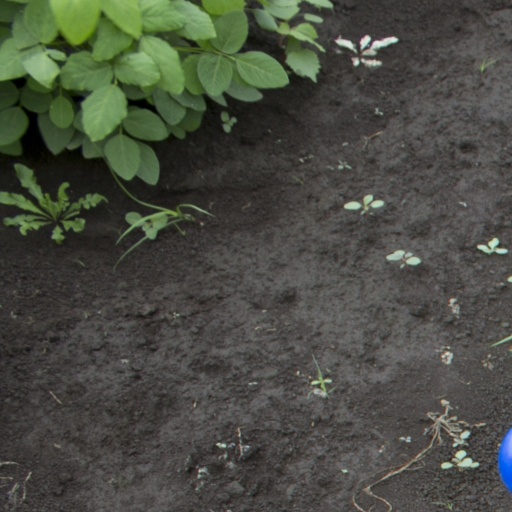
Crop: soybean